Mainzac

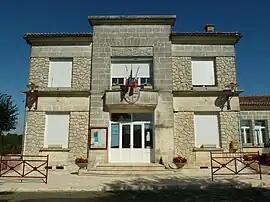
Town hall

Mainzac is a commune in the Charente department in southwestern France.